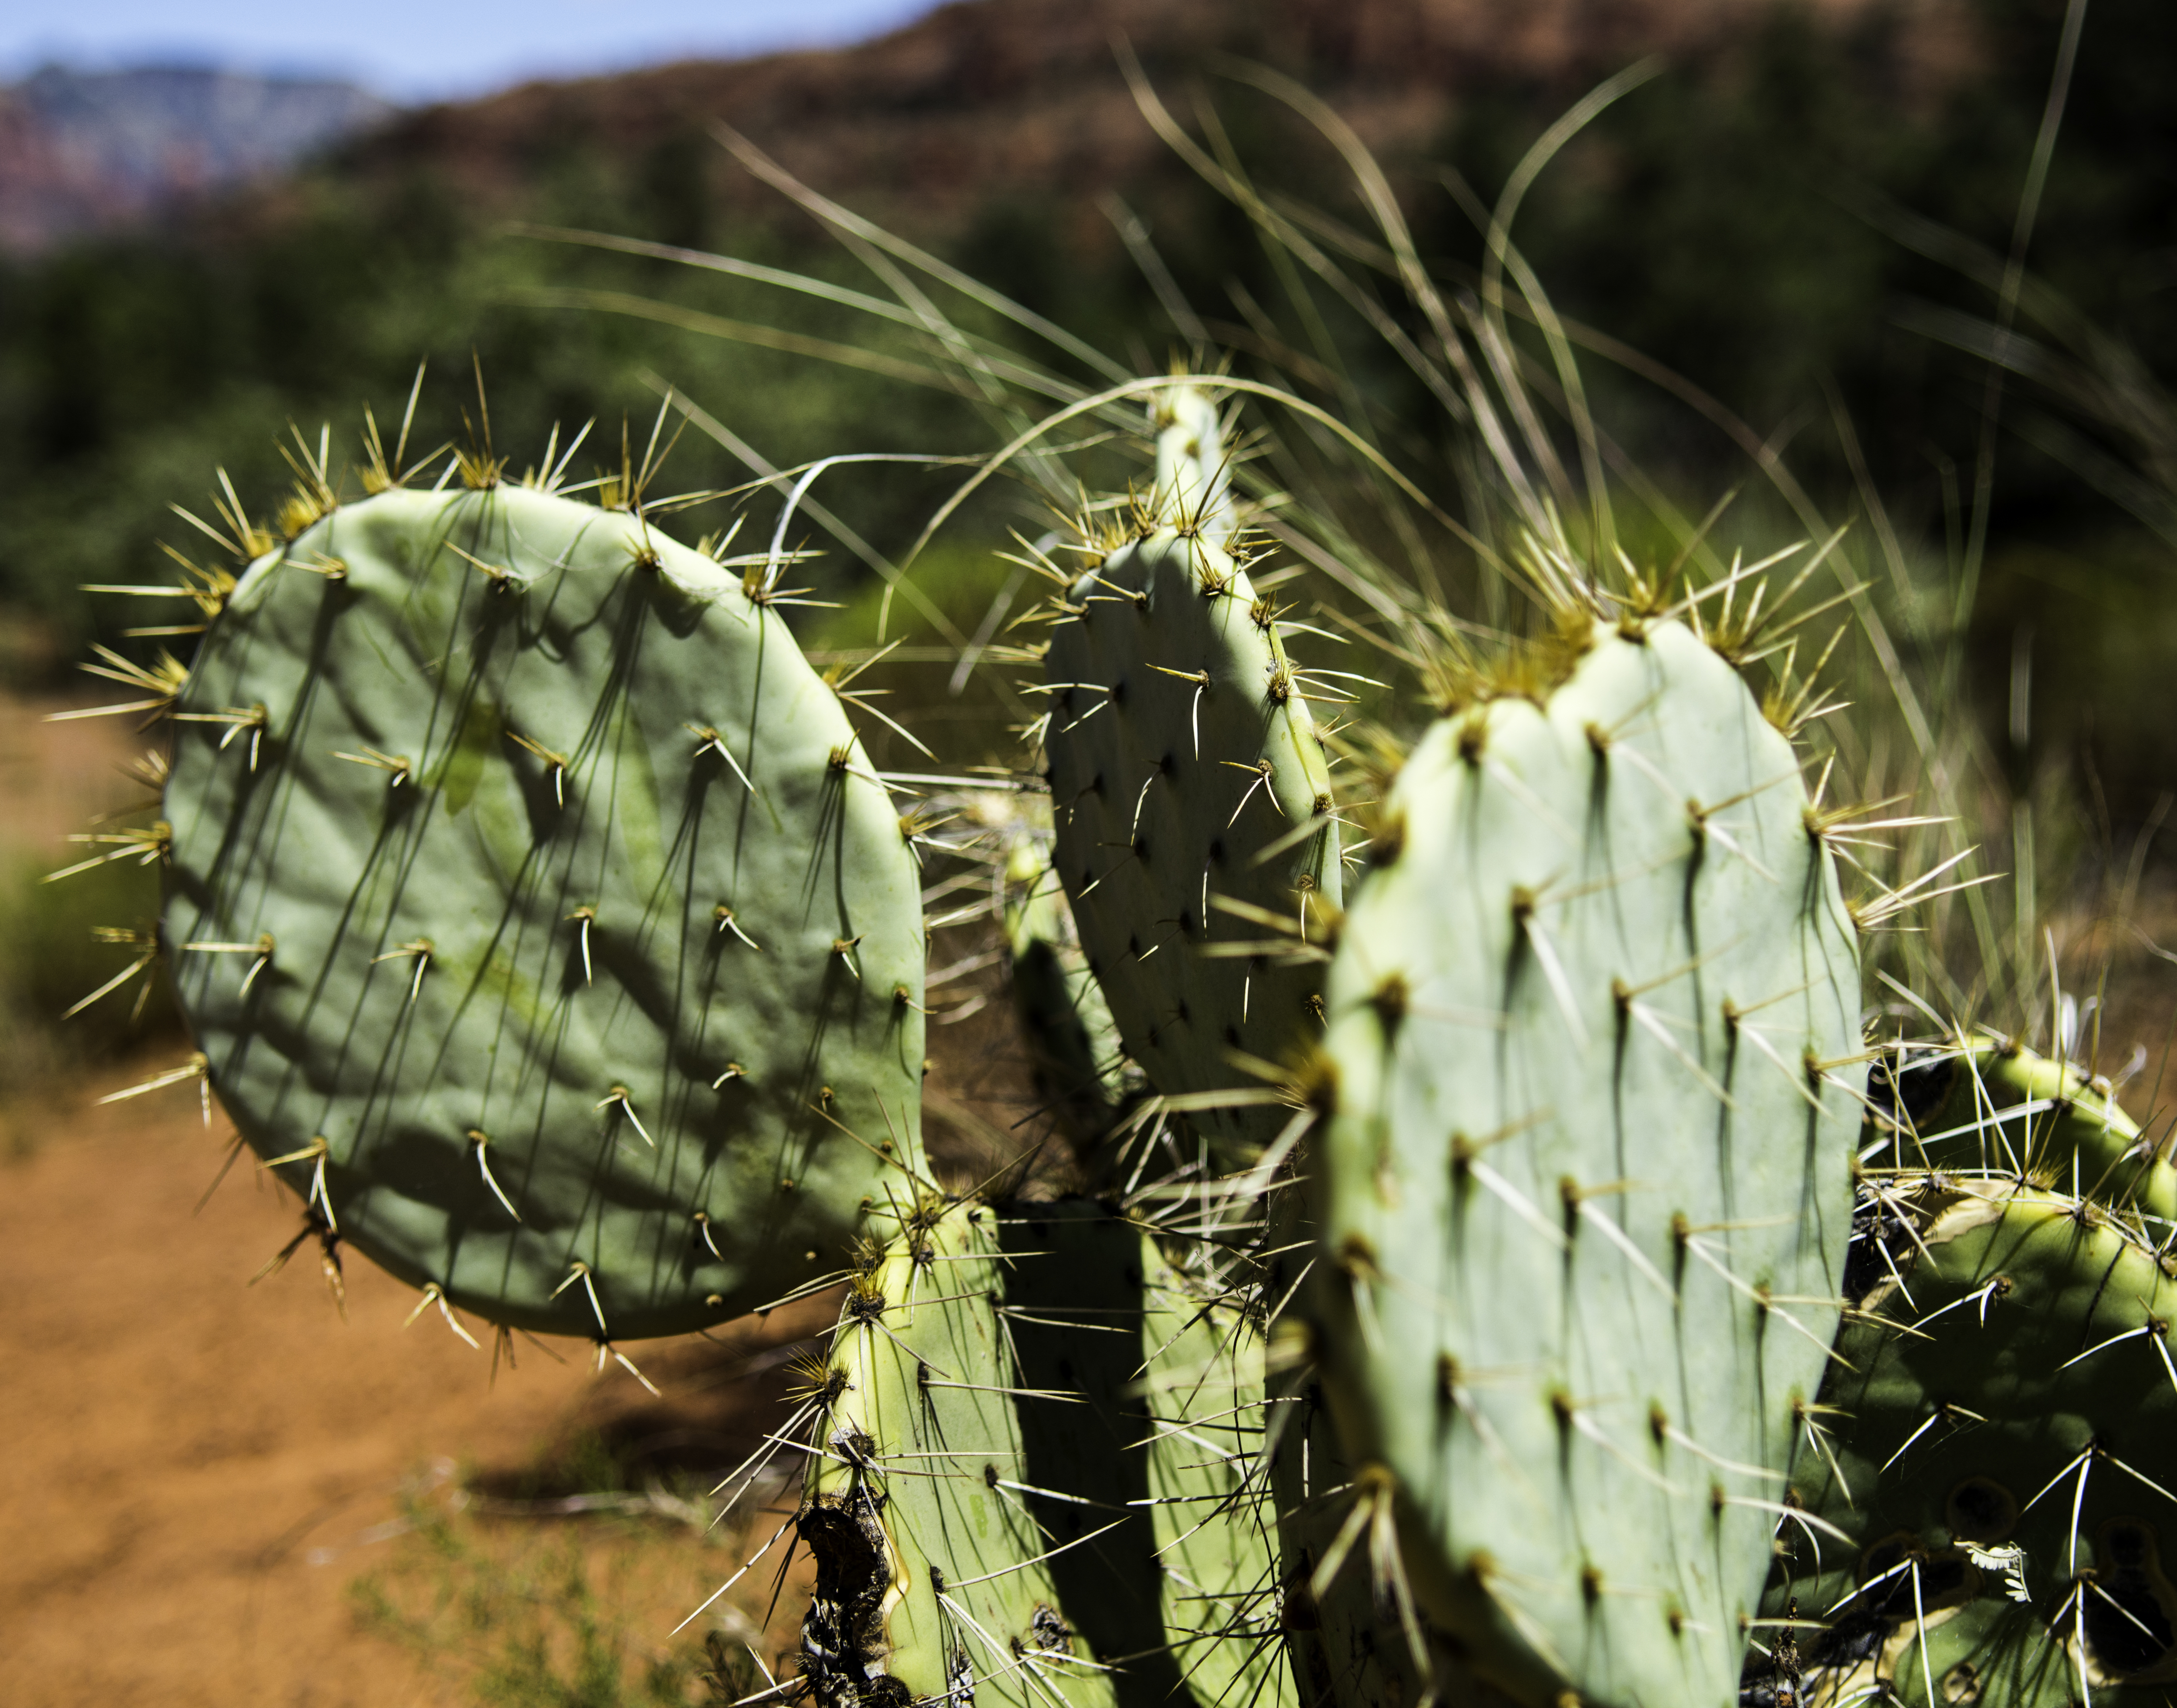
cactus, plant, sunset, flower, produce, botany, flora, fauna, palmtrees, marccooper, wigwam, route66, palmsprings, wigwammotel, wigwamholbrook, sedona, caryophyllales, macro photography, flowering plant, prickly pear, plant stem, land plant, thorns spines and prickles, hedgehog cactus, nopal, barbary fig, eastern prickly pear